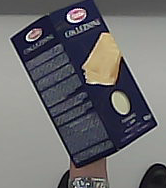
Product: barilla_lasagne